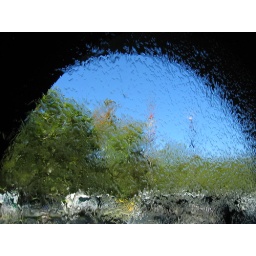
Looking out of the National Gallery of Victoria (NGV) in Melbourne, through the wall of water into the sunshine.